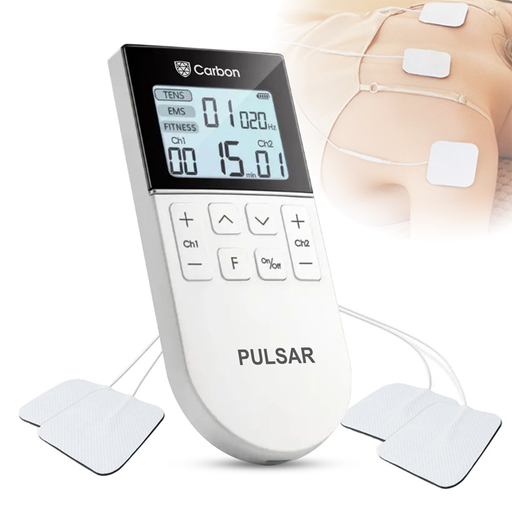
קטגוריה: אסתטיקה טיפוח ובריאות
תיאור: מכשיר דיגיטלי לשיכוך כאבים
דגם: PULSAR